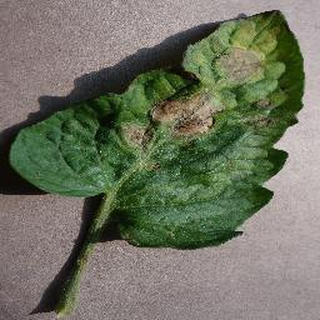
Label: tomato_late_blight